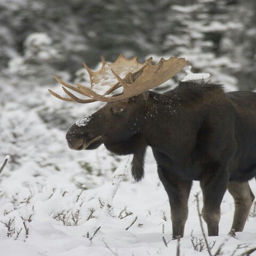
have you ever spotted a moose ?